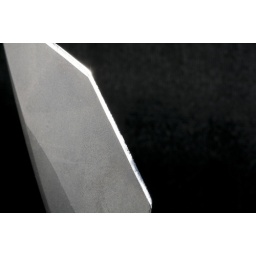
Teflon coated blade. A black pillow layes in the background. SB-800 in slavemode.